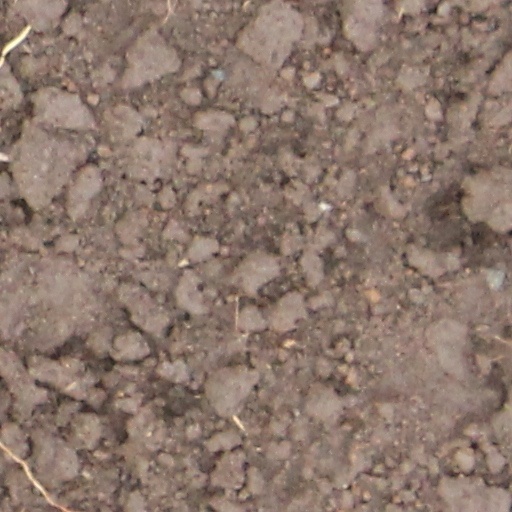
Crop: wheat